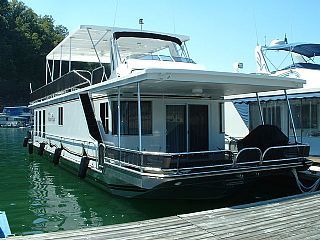
Label: not_food